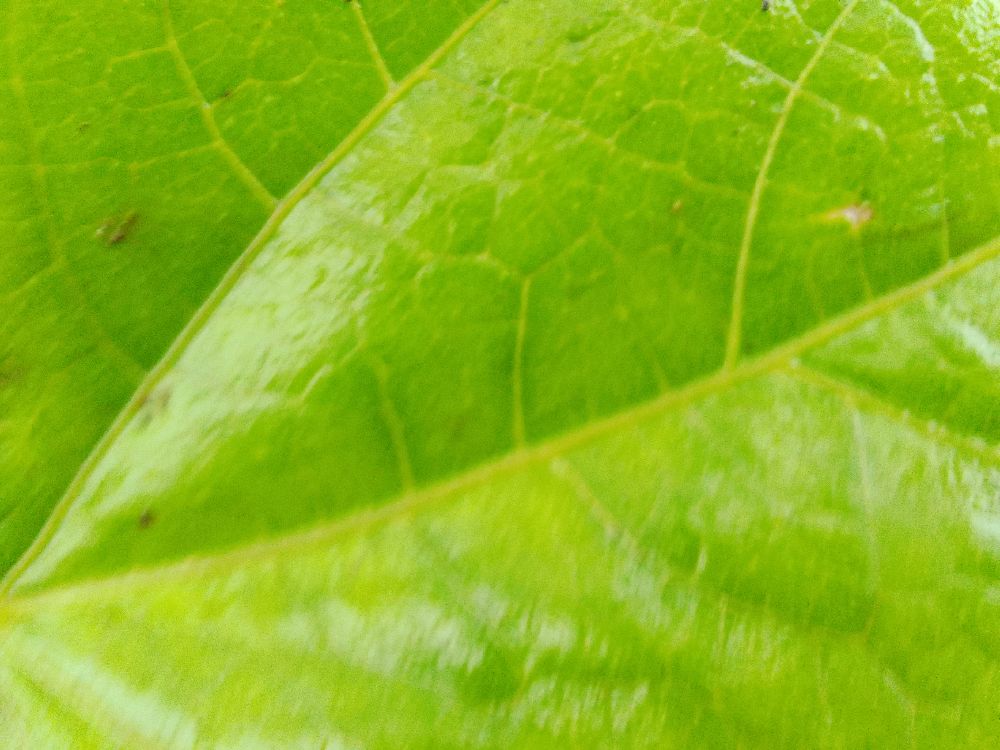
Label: healthy